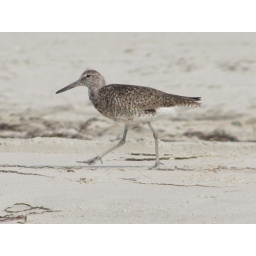
Not quite sure what the name of this bird is........Saw while walking along the beach in Ocracoke, NC........